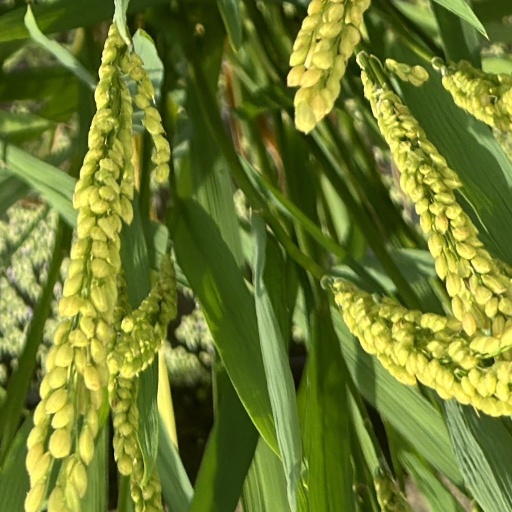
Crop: rice